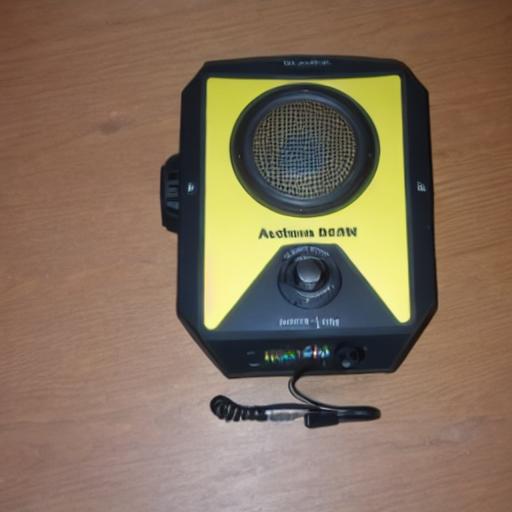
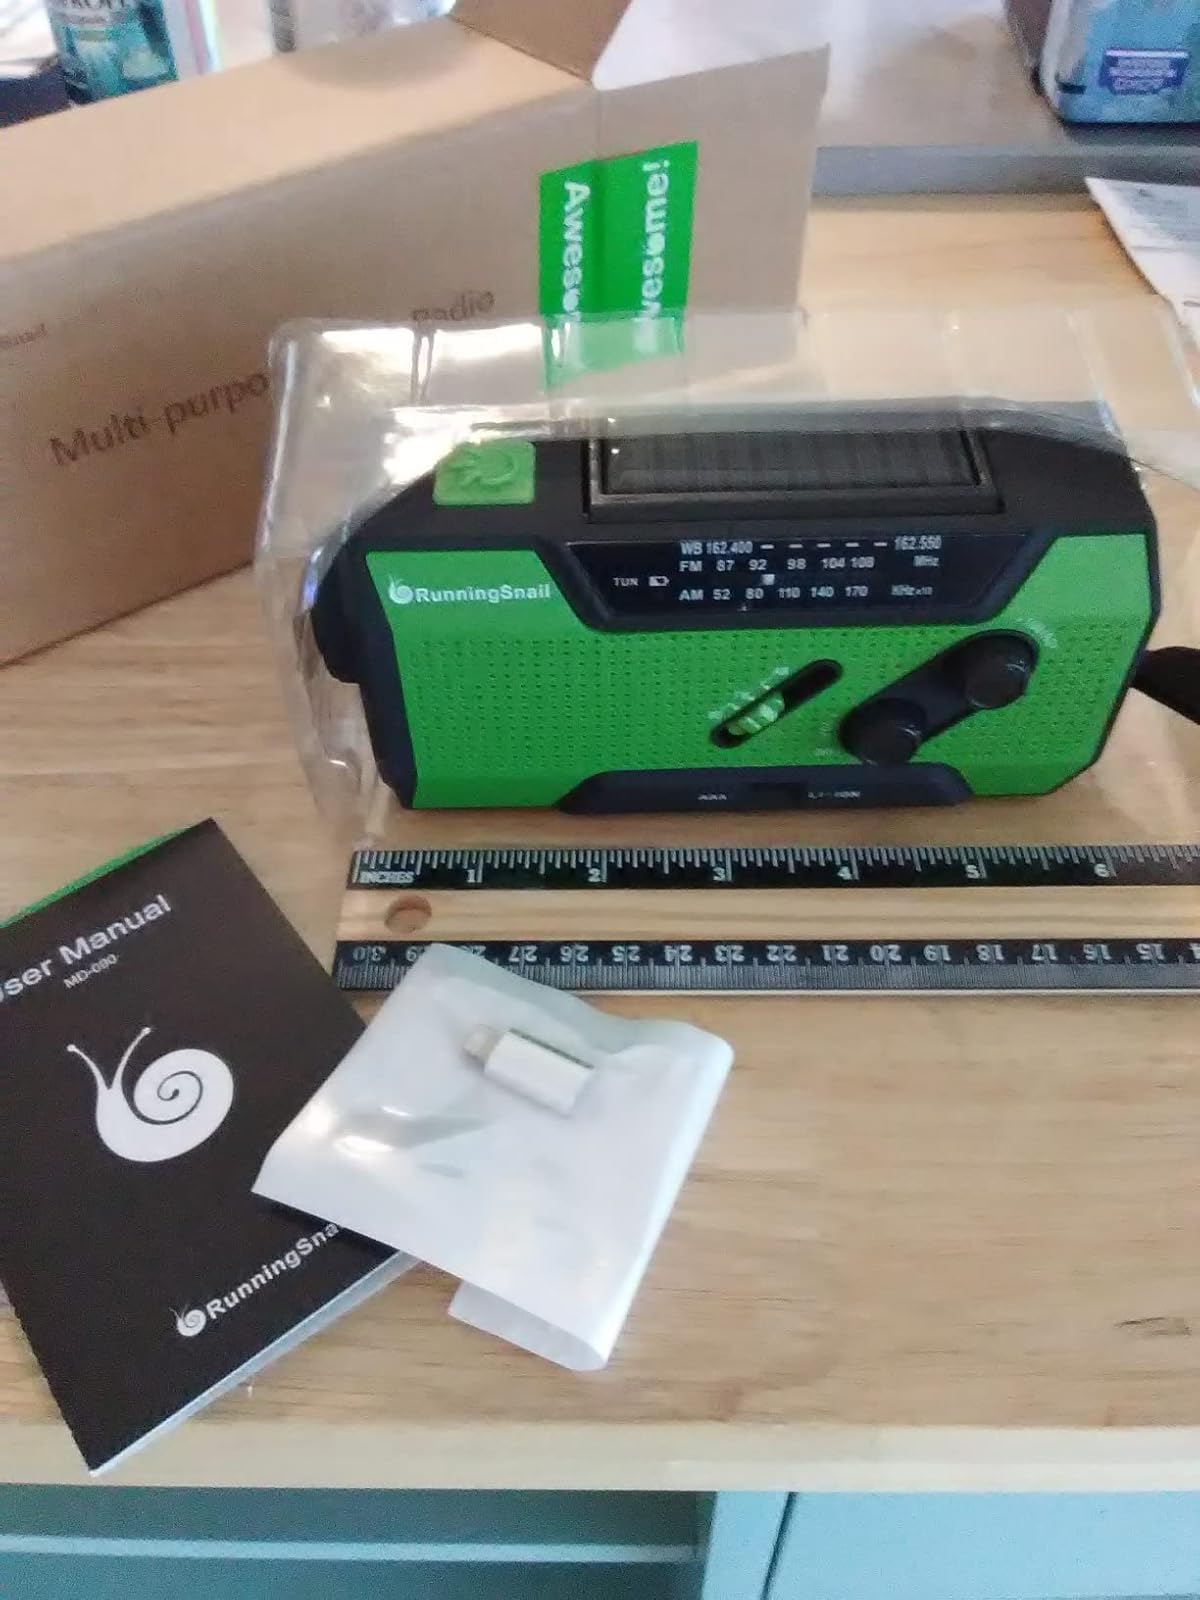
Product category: radio
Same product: no